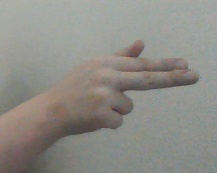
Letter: ghain